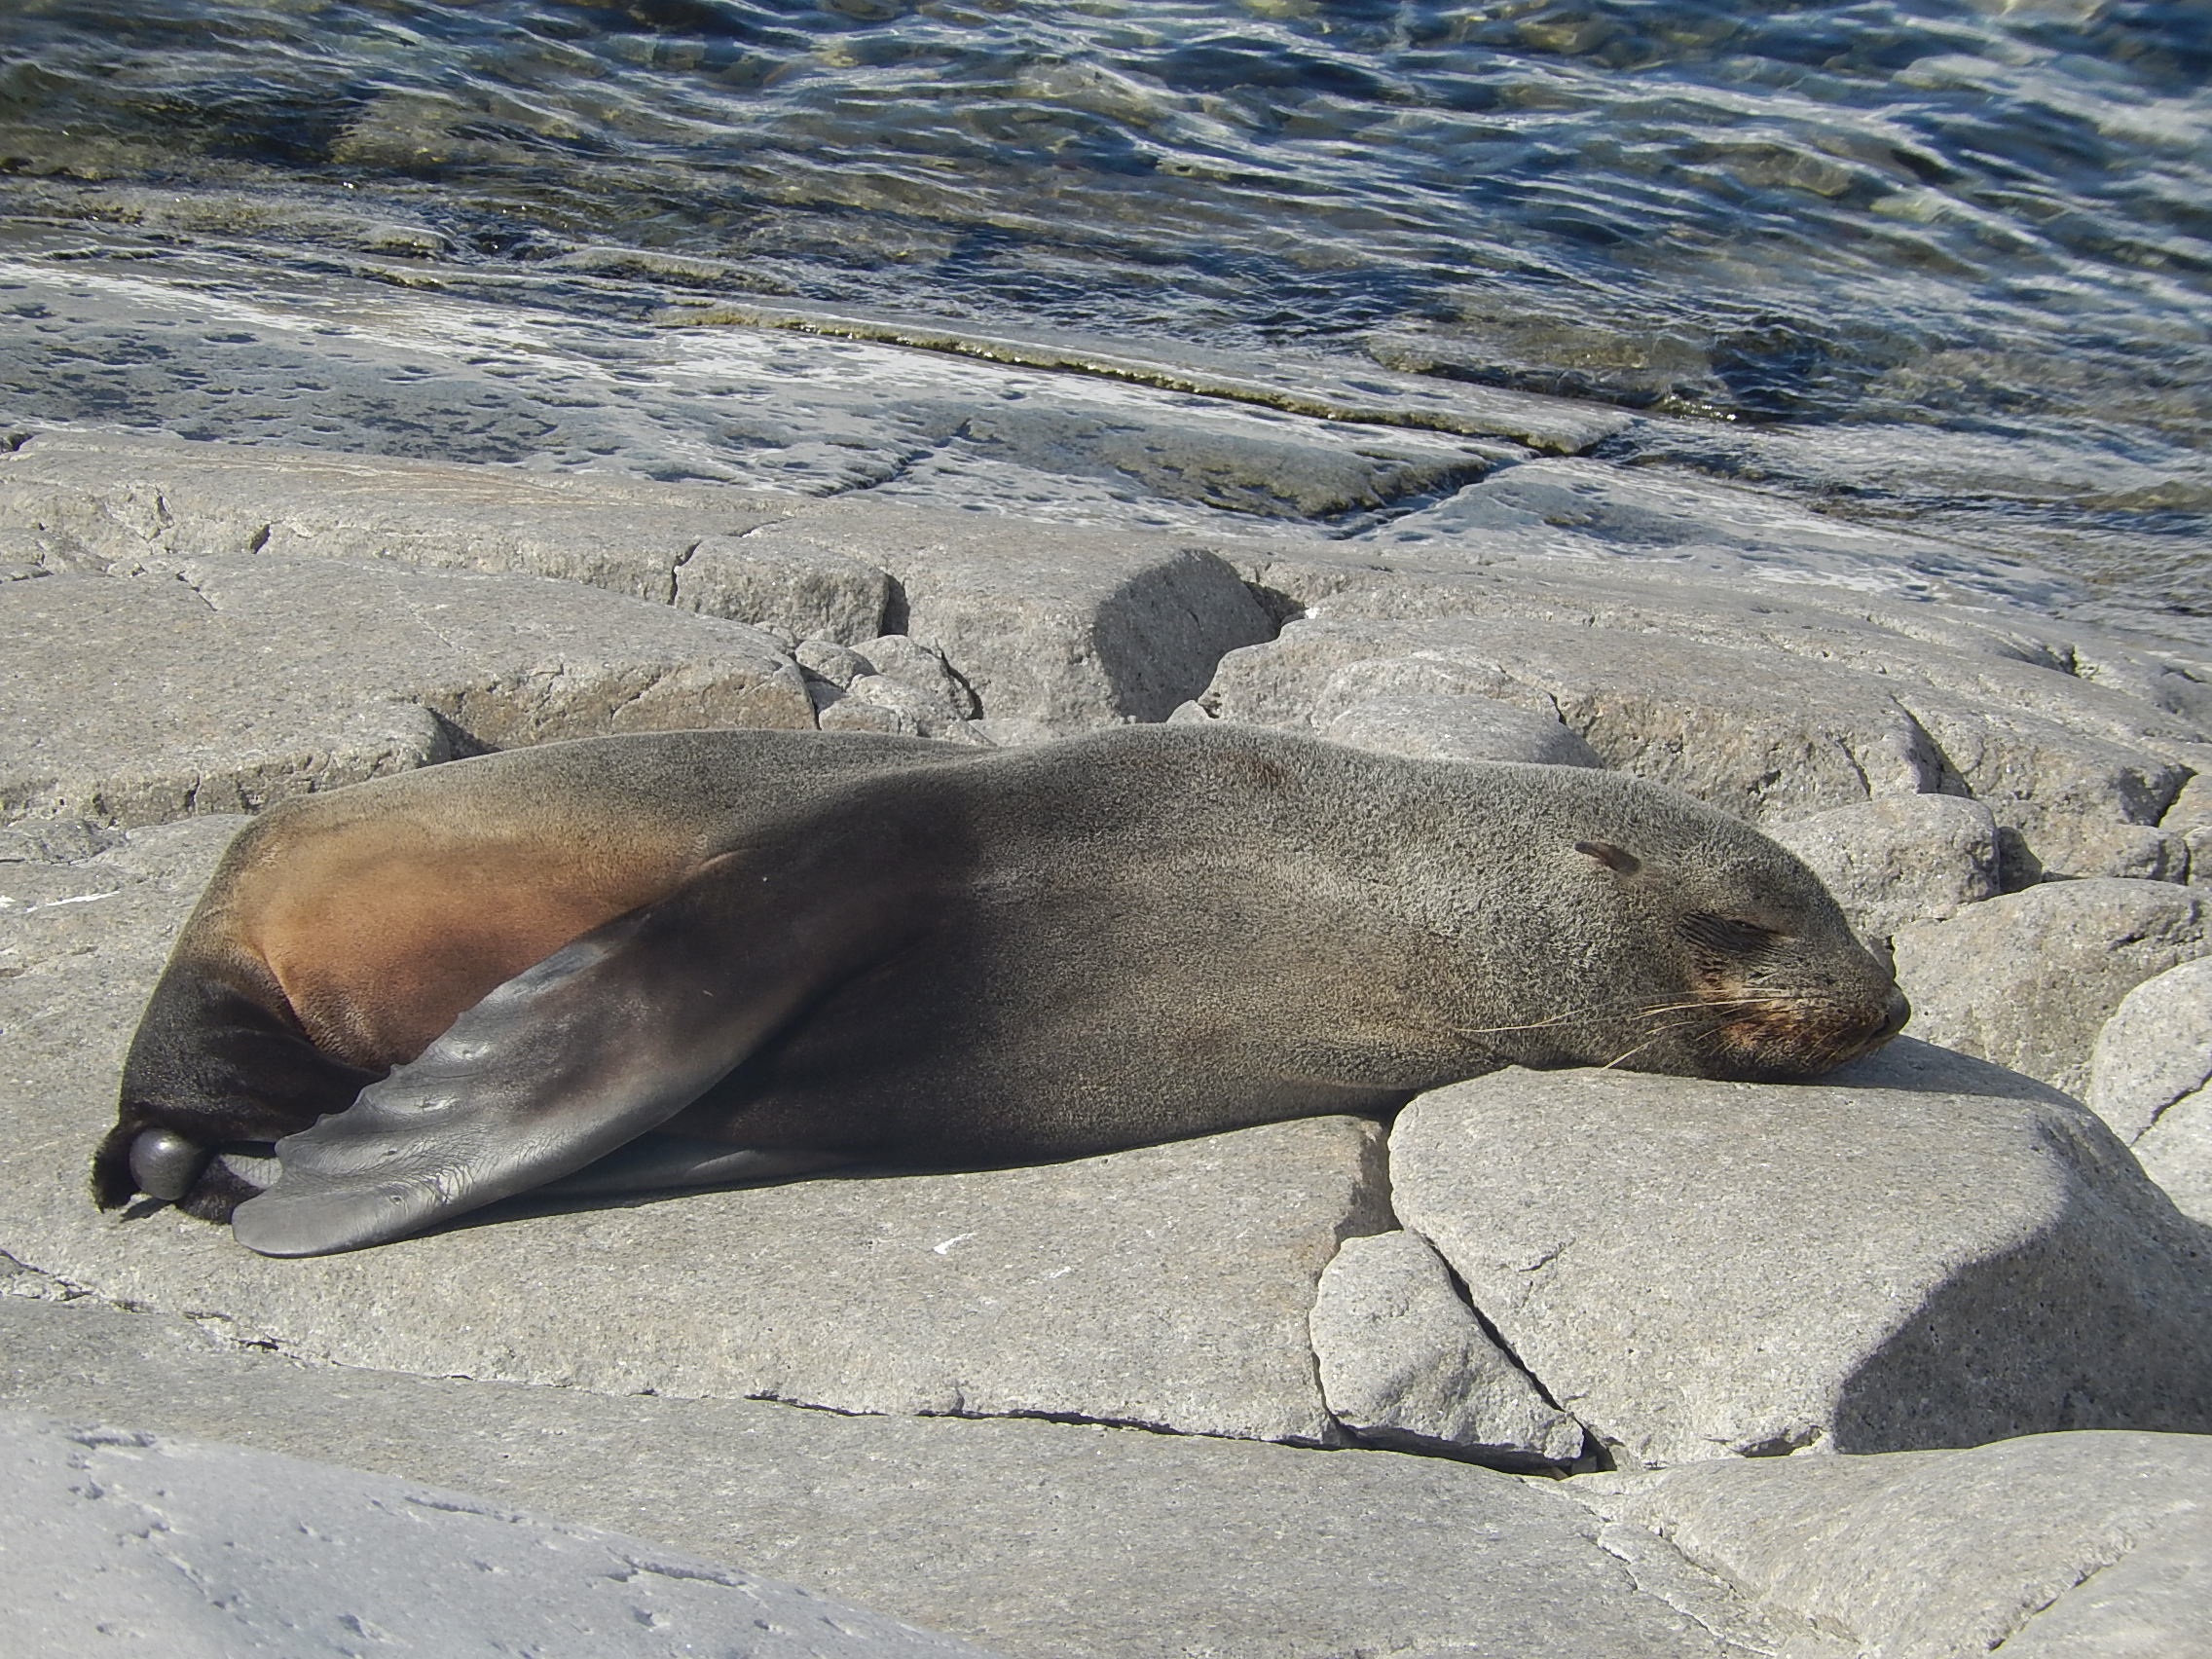
sea, nature, rock, animal, cute, wildlife, wild, peaceful, mammal, seal, fauna, relaxation, seals, vertebrate, resting, harbor seal, marine mammal, marine biology